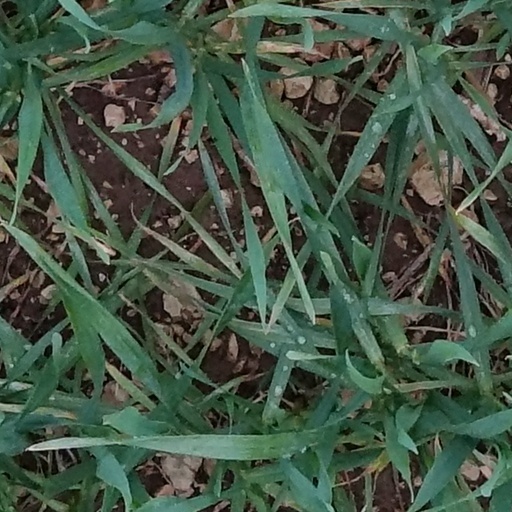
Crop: wheat